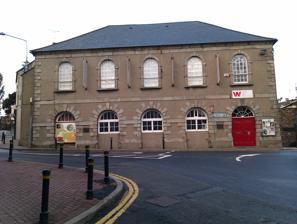
Building: Wexford Arts Centre
Country: Unknown
Year built: 1776
Municipal building in Wexford, County Wexford, Ireland Wexford Arts Centre Ionad Ealaíon Loch Garman Wexford Arts Centre Wexford Arts Centre Location within Ireland General information Architectural style Neoclassical , Georgian Address John's Gate Street Town or city Wexford Country Ireland Coordinates 52°20′23″N 6°27′50″W / 52.3396°N 6.4639°W / 52.3396; -6.4639 Construction started 1772 Completed 1776 Technical details Material Granite Design and construction Developer Wexford Corporation Wexford Arts Centre ( Irish : Ionad Ealaíon Loch Garman ), formerly known as Wexford Town Hall and before that Wexford Cornmarket , is a former municipal building in John's Gate Street, Wexford , County Wexford , Ireland. The building served as the headquarters of Wexford Borough Council for much of the first half of the 20th century, but now accommodates an arts centre. History Early history Since medieval times corn merchants had conducted their trade in the opened air in Cornmarket. After finding this arrangement inadequate, Wexford Corporation decided to commission a dedicated corn exchange : the site they selected, at the west end of Cornmarket, was owned by the lord of the manor , John Grogan, whose seat was at Johnstown Castle . The new building was designed in the neoclassical style , built in brick with a cement render finish and was completed in 1776. The design involved a symmetrical main frontage of five bays facing onto John's Gate Street. The ground floor was arcaded, so that markets could be held, with an assembly room on the first floor. There were five openings on the ground floor formed with voussoirs and keystones , while the first floor was fenestrated by round headed casement windows with Gibbs surrounds . There was a cavetto -shaped cornice and a hipped roof. Internally, the principal room was the assembly room on the first floor which featured a ceiling with an acanthus -themed ceiling rose and fine plasterwork. The Methodist theologian, John Wesley , preached in the assembly room in May 1787. He was impressed by the room and described it as "one of the largest I ever saw: and high and low, rich and poor, flocked together; and it seemed as if many of them were ripe for the Gospel." 19th century The local Brunswick Constitutional Club, named after the Duke of Brunswick and formed by Protestants as part of a campaign to deny Catholics the right to enter both houses of the British parliament , was established in the assembly room in 1828. During the 19th century, the building was a regular venue for social functions, concerts, and theatrical performances: civic leaders hosted the Lord Lieutenant of Ireland , Constantine Phipps, Earl of Mulgrave at a banquet in 1836, and, later in the century, performers included Percy French , who wrote the lyrics to the song The Mountains of Mourne . The abolitionist Frederick Douglass spoke at the assembly rooms above the market on 7 and 8 October 1845 before a mostly quaker audience during his tour of Ireland. 20th century After becoming the offices and meeting place of the Wexford Corporation in the early 20th century, it became known as Wexford Town Hall. During the First World War , in the context of soaring food prices, the building served as the main venue for the sale of vegetables in the town. After Wexford Corporation re-located its offices to Wexford Courthouse in 1950, the building continued to serve as a community events venue but was re-purposed as an arts centre in 1974. 21st century A major programme of refurbishment works, involving the creation of a new entrance, a new gallery and additional workshop space, was carried out by McKellen Construction at a cost of €3 million to a design by ODKM Architects, and completed in October 2022. References